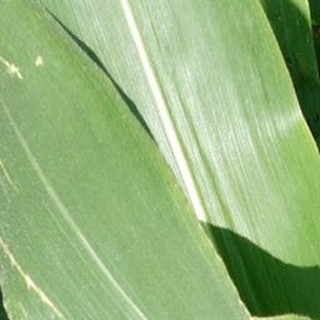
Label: healthy_corn